Ante Sundaraniki

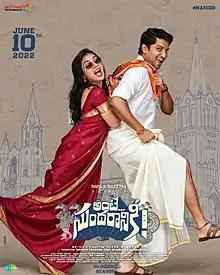
Theatrical release poster

Ante Sundaraniki! is a 2022 Indian Telugu-language romantic comedy film written and directed by Vivek Athreya. Produced by Mythri Movie Makers, it stars Nani and Nazriya Nazim (in her Telugu debut). The film tells the story of Sundar and Leela, an interfaith couple who try to convince their parents about their marriage through a string of lies only to find themselves in more complicated situations.